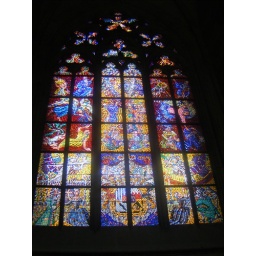
Stained Glass window in St. Vitus church